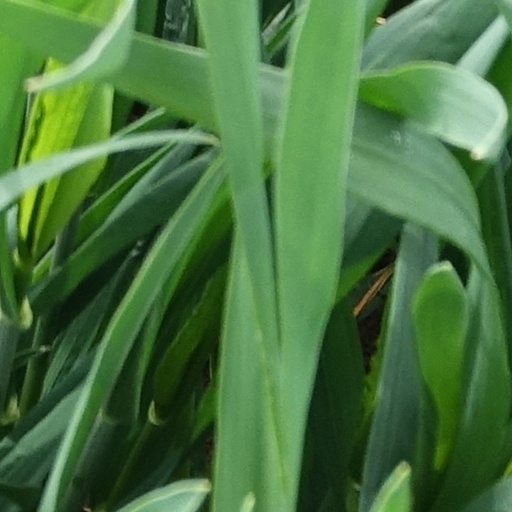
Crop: wheat